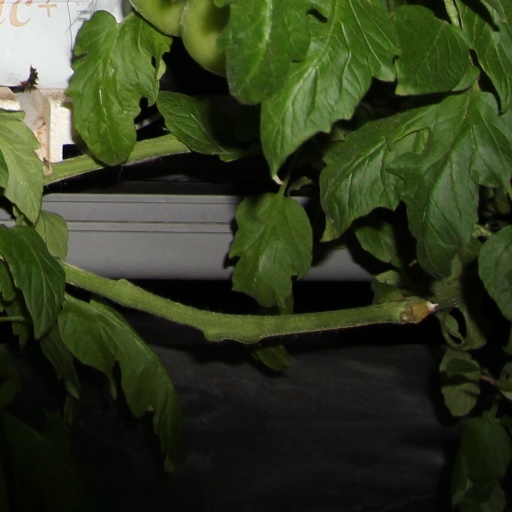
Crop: tomato